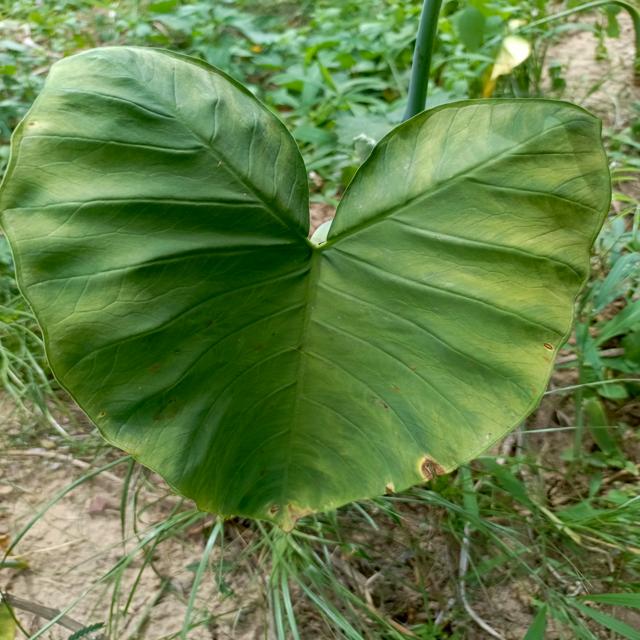
Label: Early_Blight